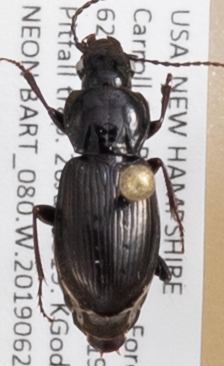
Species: Pterostichus pensylvanicus
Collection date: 2019-06-26
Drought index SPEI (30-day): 0.362
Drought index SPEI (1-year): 1.22
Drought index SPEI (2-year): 0.998